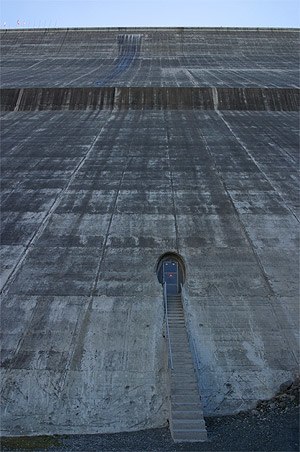
Grande Dixence
Dæmningen set nedefra
Grande Dixence er Europas højeste dæmning, beliggende 17 km syd for byen Sion i Valais, Schweiz. I tilknytning til den store dæmning er opført en række vandkraftværker.